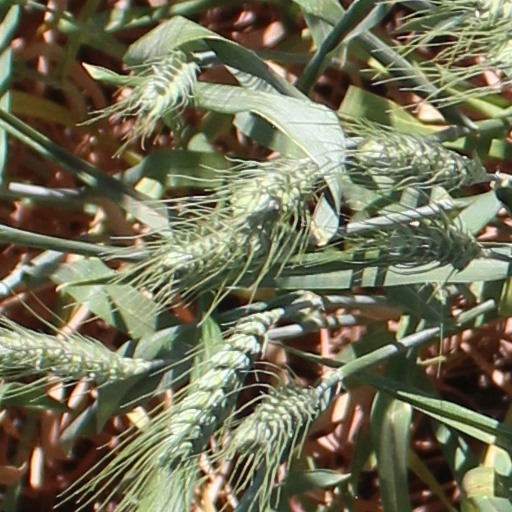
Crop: wheat